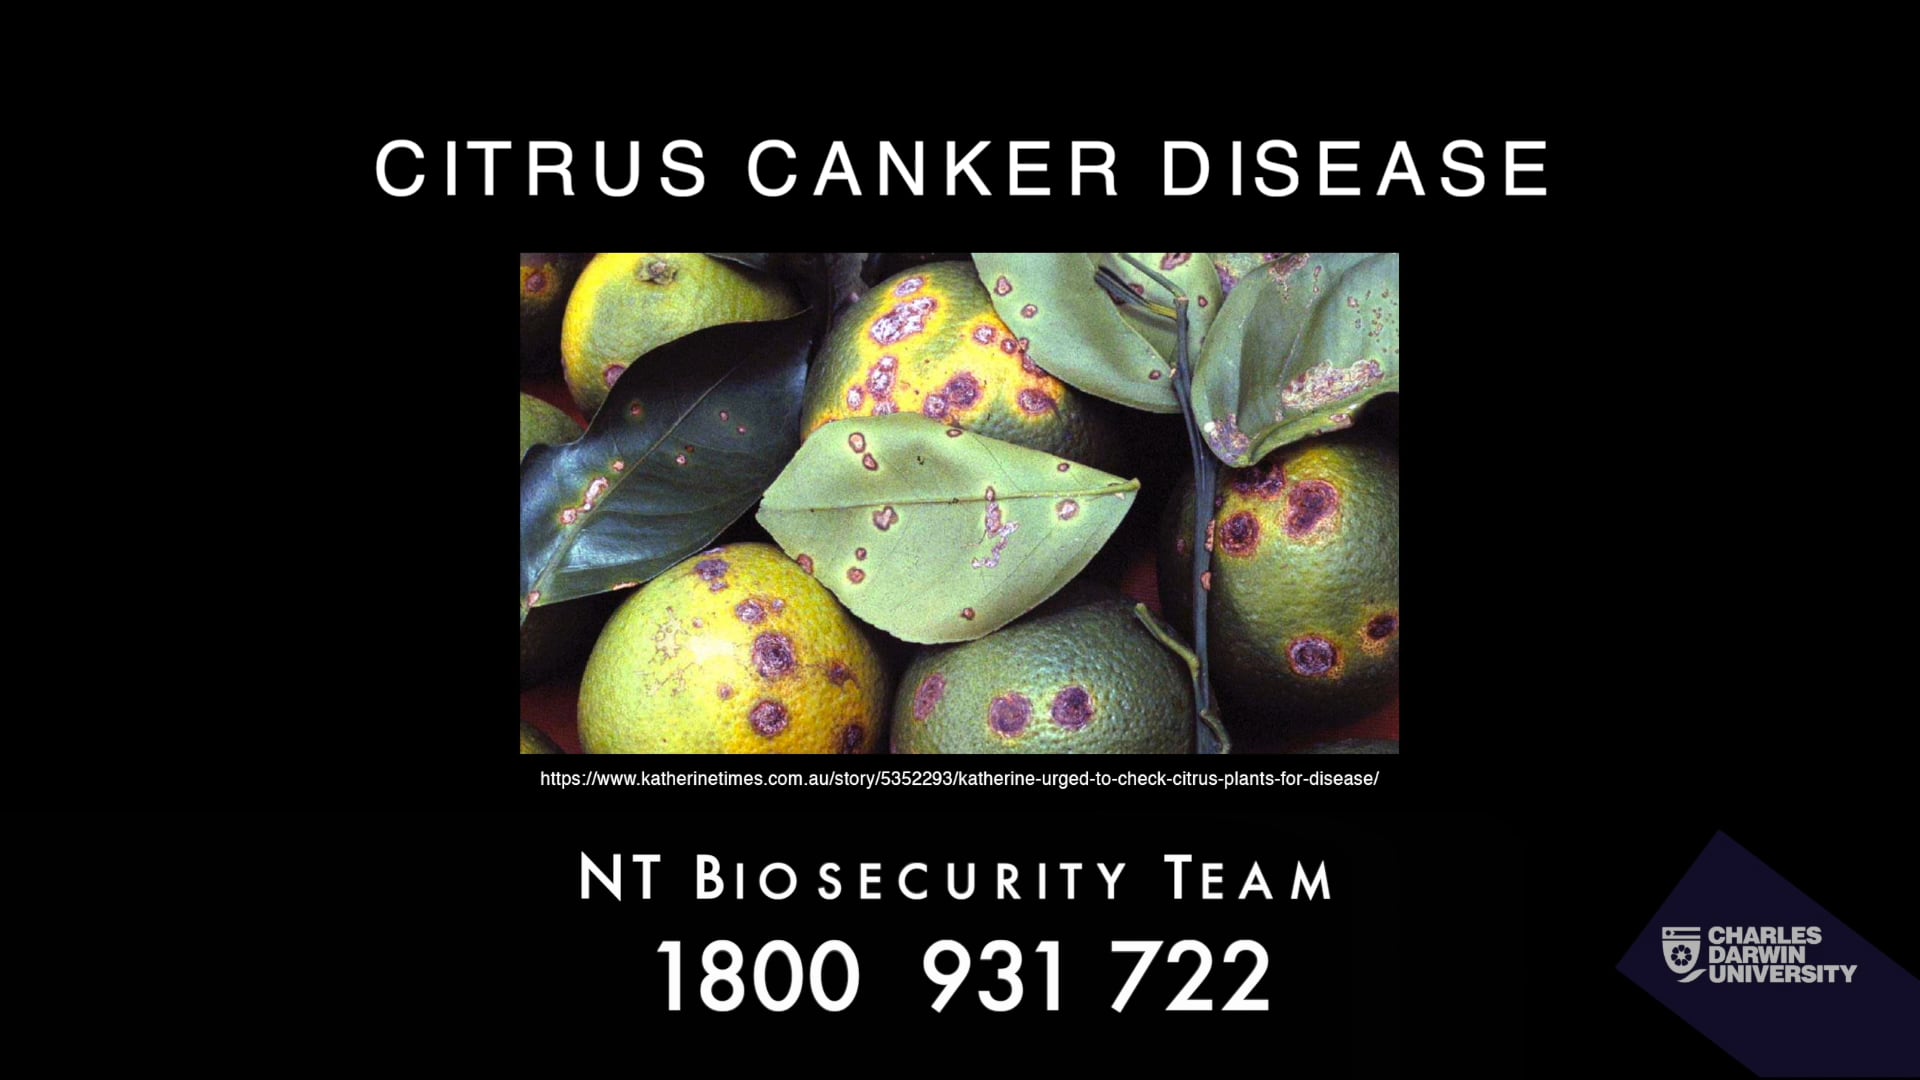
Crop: unknown
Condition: citrus_citrus_canker